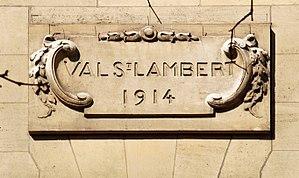
Belgique - Bruxelles - Ancien siège des cristalleries du Val-Saint-Lambert
L'ancien siège des cristalleries du Val-Saint-Lambert est un édifice de style Beaux-Arts édifié par l'architecte Oscar Francotte à Bruxelles en Belgique.